George S. Hawkins (lawyer)

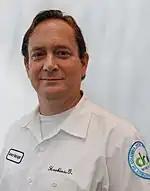
George S. Hawkins

George S. Hawkins is an American lawyer, college professor and environmentalist. He served as general manager of the DC Water and Sewer Authority (DC Water) from 2009 to 2017. Hawkins has worked in the environmental industry, as a corporate lawyer and as a regulator.